Balzac, the Open Sky

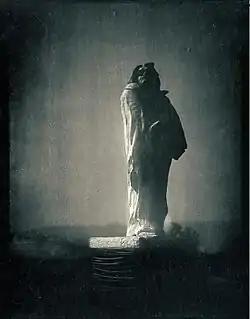
"Balzac, the Open Sky" (1908) by Edward Steichen

Balzac, the Open Sky is a black and white photograph taken by American photographer Edward Steichen in 1908. The photograph is part of a series created by Steichen that depict the statue of Honoré de Balzac by Auguste Rodin, executed in plaster, in 1898. The statue would eventually be cast in bronze and inaugurated in Paris, in 1939.